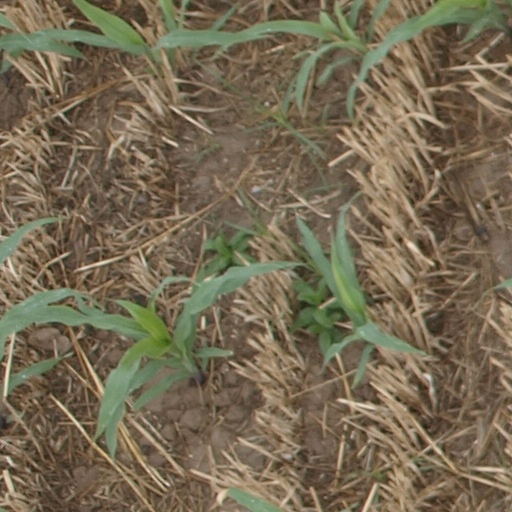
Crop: maize; corn